Mesorrougi

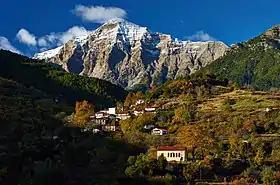
Mesorrougi village on the slopes of Chelmos Mountain

Mesorrougi (Greek: Μεσορρούγι) is a small village and a community in the municipal unit of Akrata, Achaea, Greece. It is built on the forested slopes of Mount Chelmos (Aroania). The community consists of the villages Mesorrougi, Ano Mesorrougi and Solos. It is 1 km south of Peristera, 12 km east of Kalavryta and 17 km southwest of Akrata. Until 1912, Mesorrougi constituted a part of the municipality of Nonakrida.